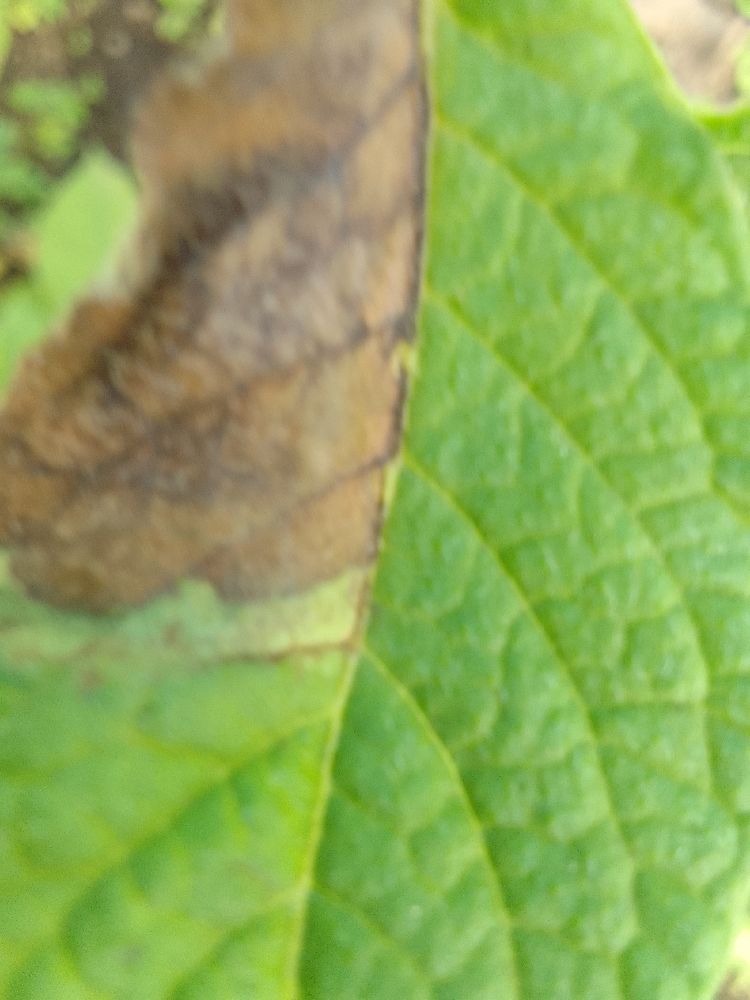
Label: Late blight